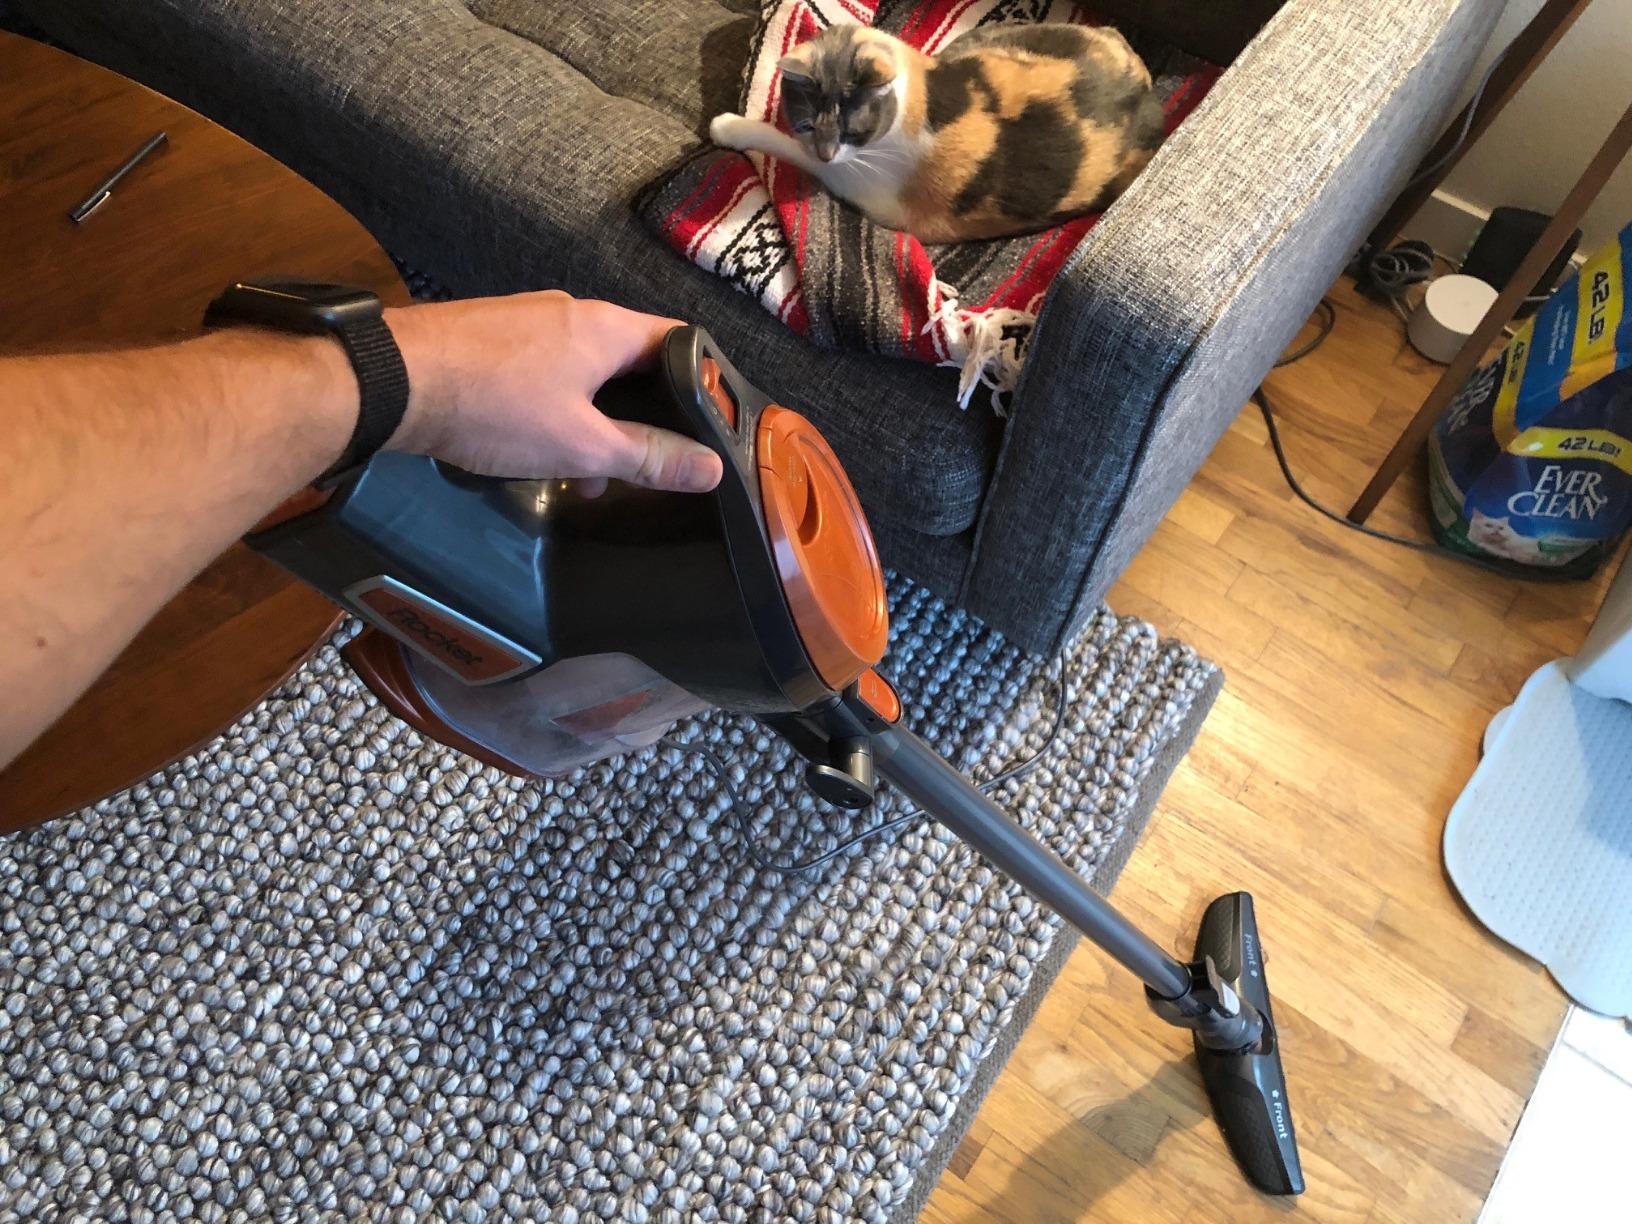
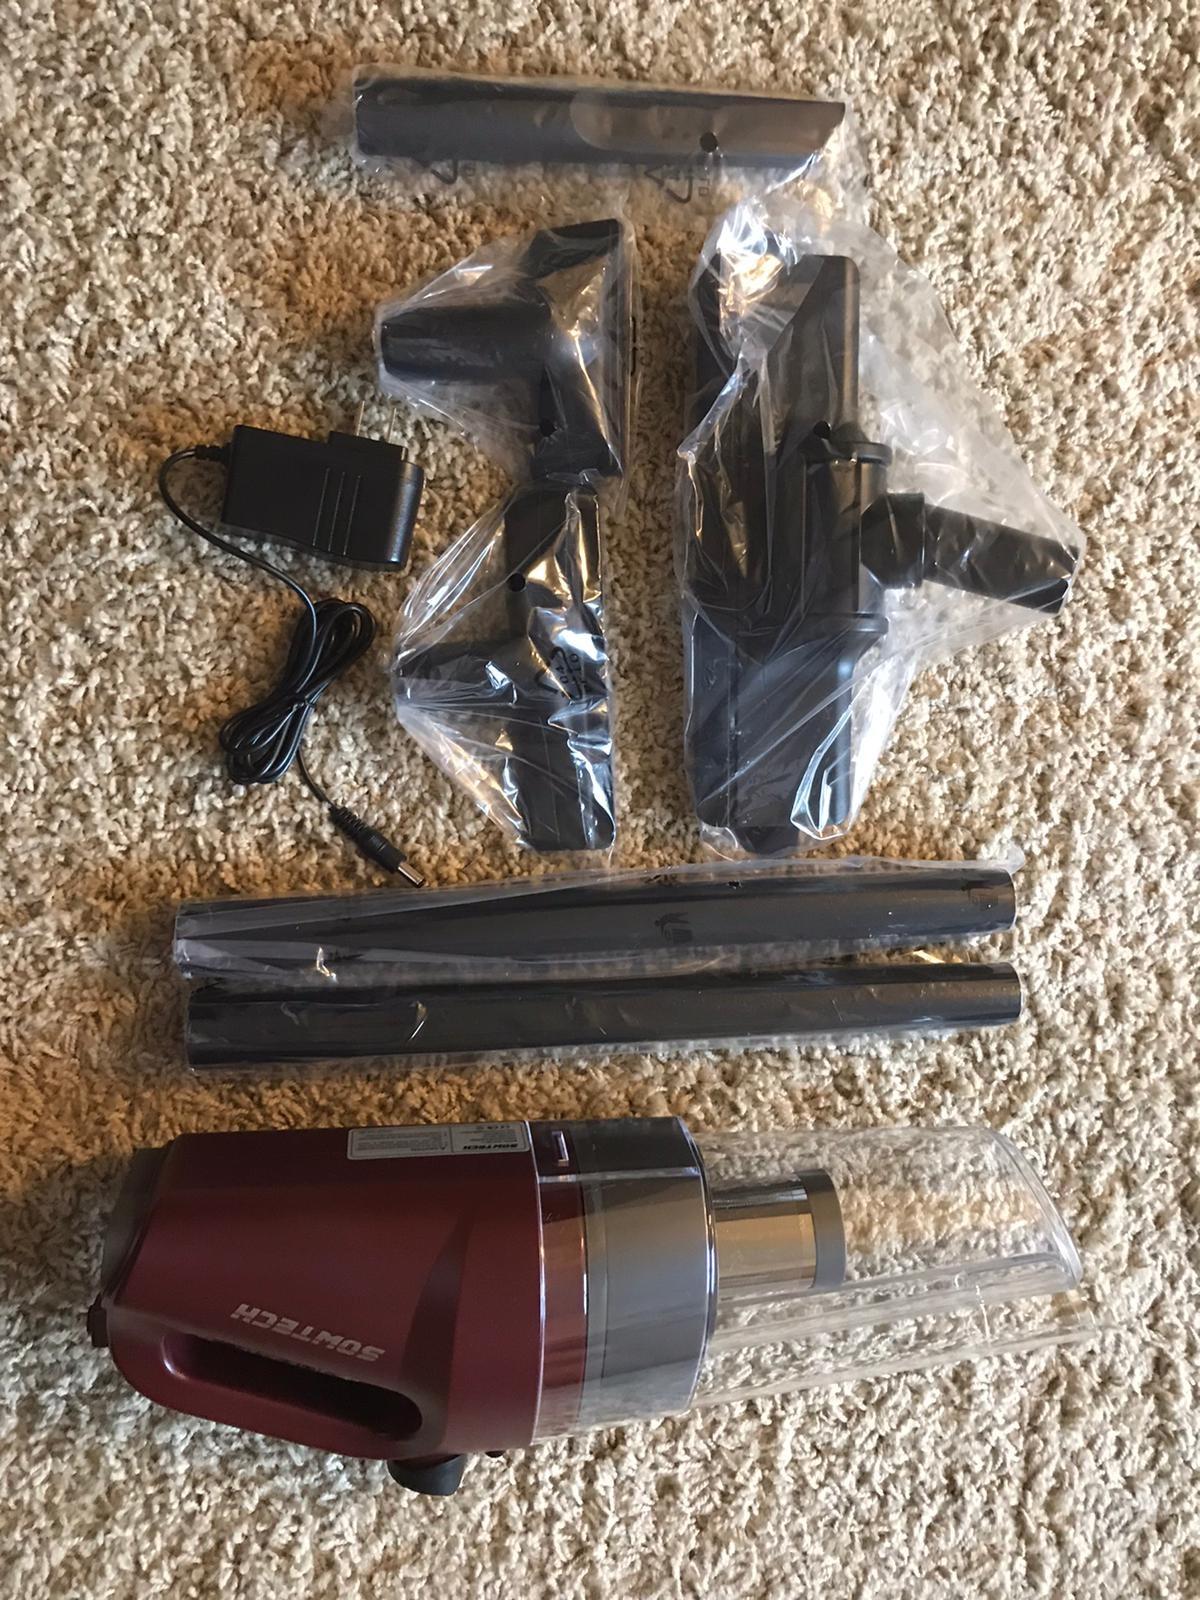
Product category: items_vacuum
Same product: no